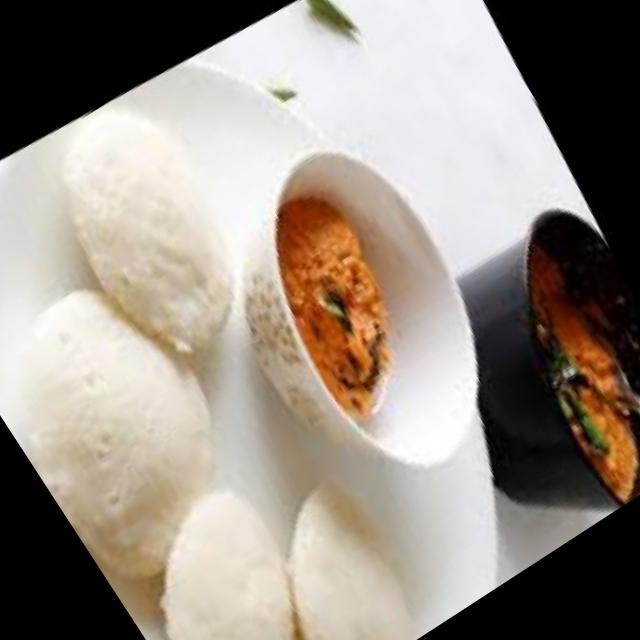
Dish: idli